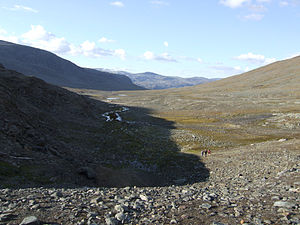
Højfjeld
Bjergpasset Tjäktja på Kungsleden i Sverige er et højfjeldsområde.
Højfjeldet er den del af fjeldet, hvor der ikke findes sammenhængende vegetation. Sten og ur dominerer, men der kan også findes spredt vegetation.